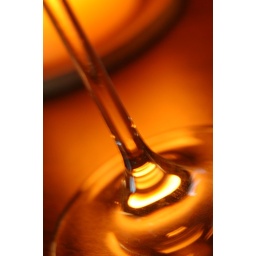
The wine glass back lite by a white candle. The white wine from Indiana (YES, Indiana!) was outstanding.